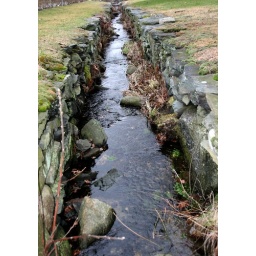
I cross this brook daily at work to medicate female inmates in prison.